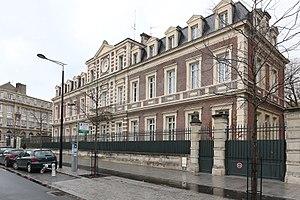
La sous-préfecture
Le Havre est une commune française du Nord-Ouest de la France située dans le département de la Seine-Maritime en région Normandie, située sur la rive droite de l'estuaire de la Seine. Son port est le deuxième de France après celui de Marseille pour le trafic total et le premier port français pour les conteneurs.